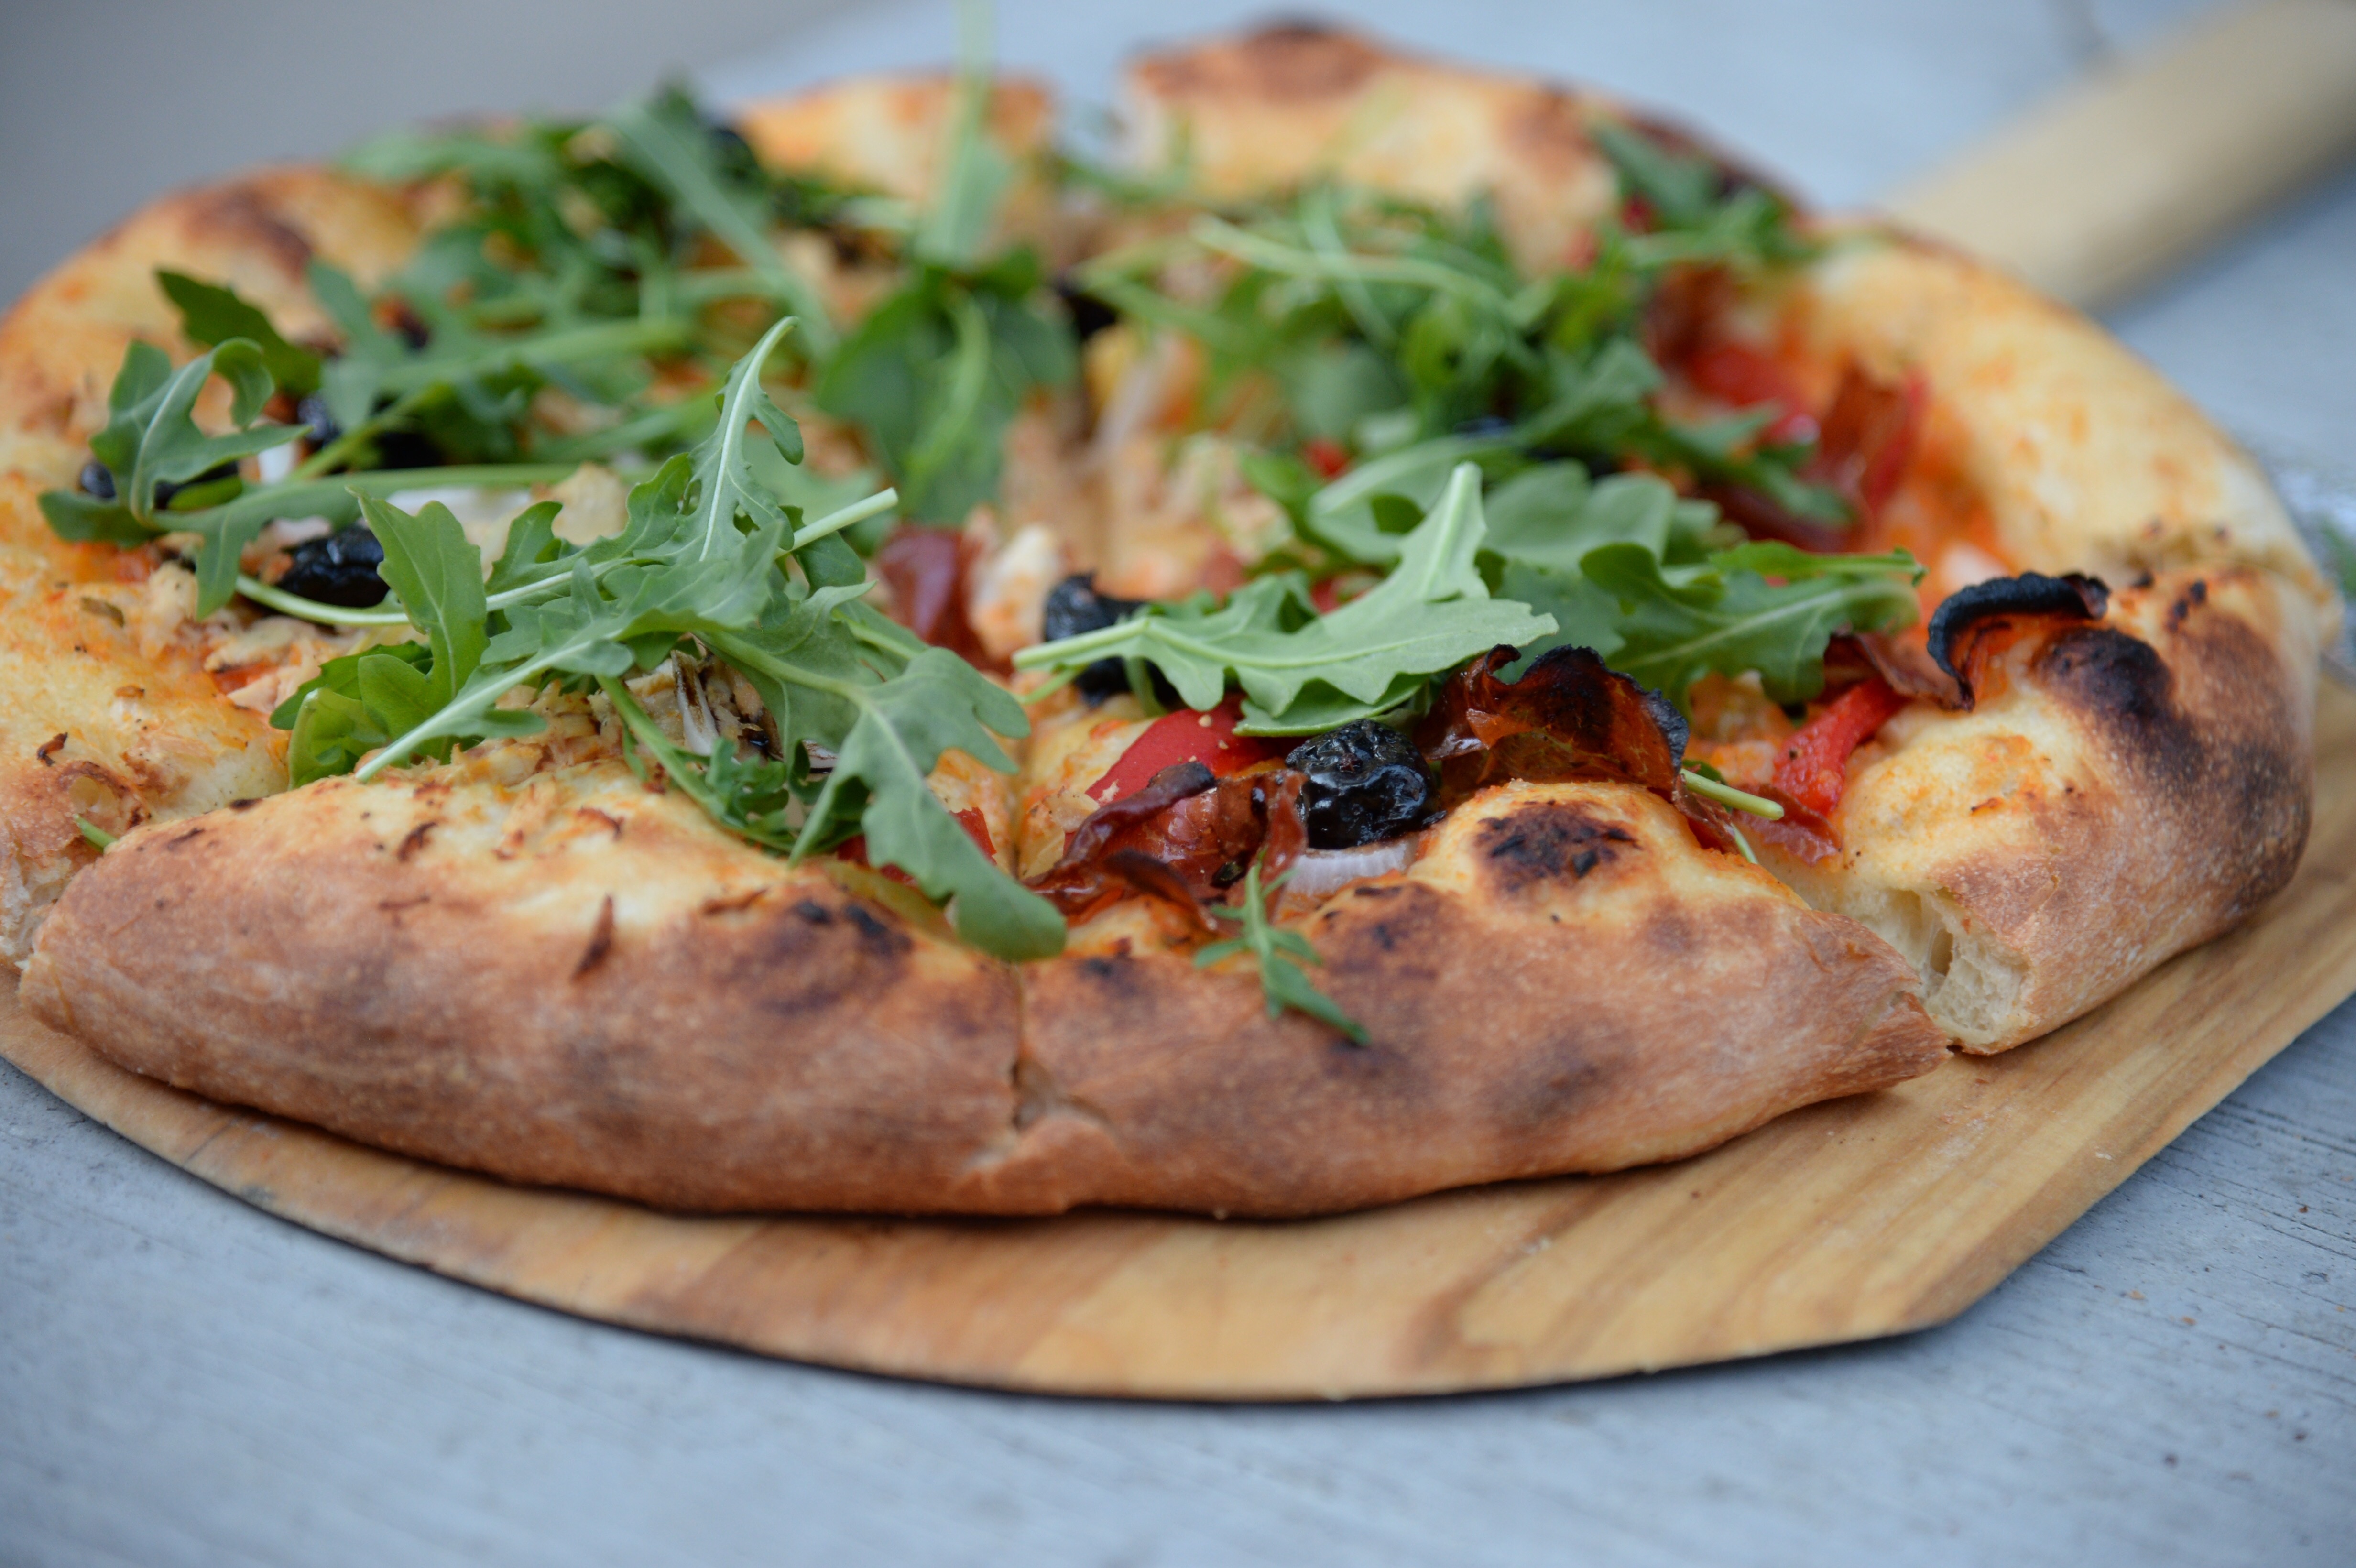
dish, food, produce, vegetable, meat, cuisine, bread, rocket, pizza, baked, ciabatta, baked goods, italian food, pizza cheese, naan, focaccia, european food, flatbread